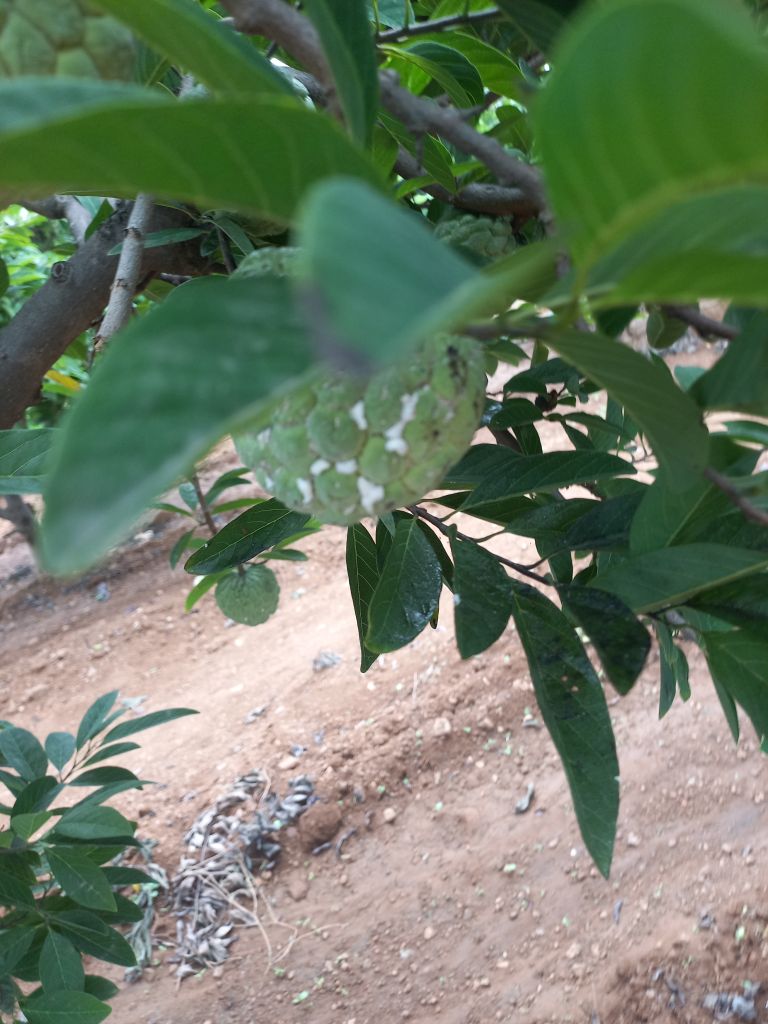
Disease label: Mealy Bug